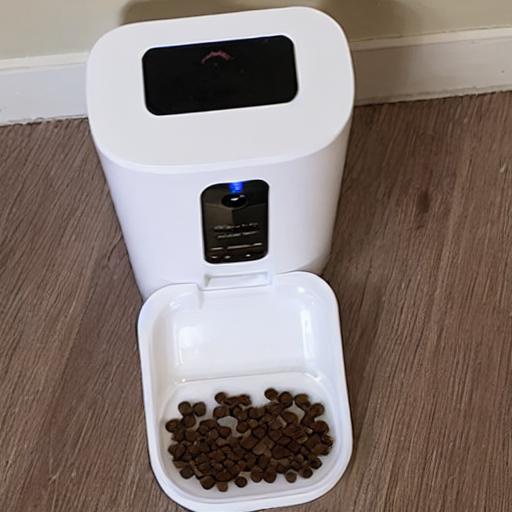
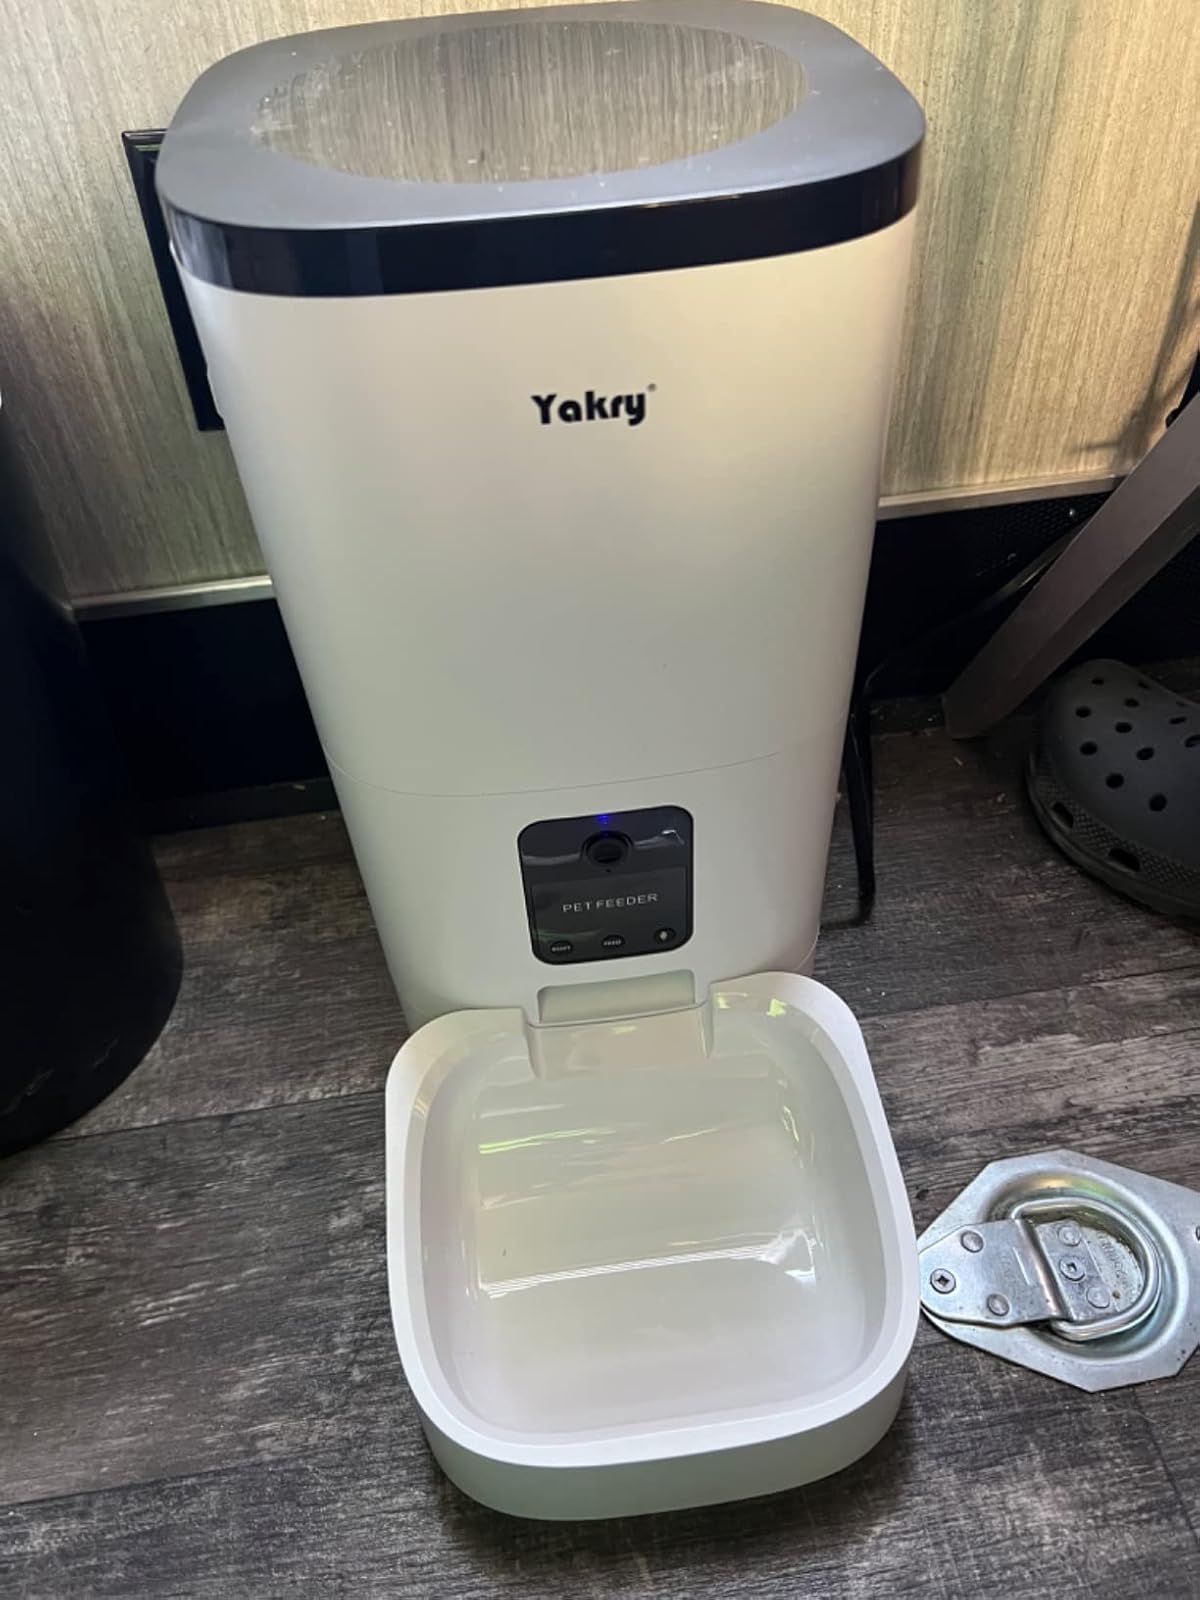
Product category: items_feeder
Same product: no